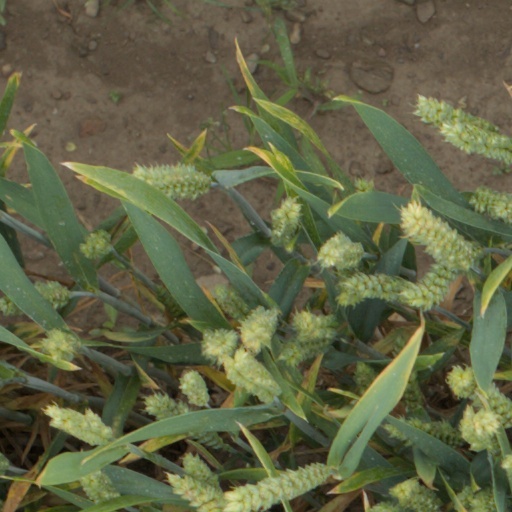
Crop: wheat